Soldier Lakes (Nevada)

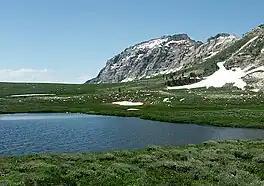
The larger of the Soldier Lakes, and the Ruby Crest

The Soldier Lakes are a cluster of more than a dozen glacial tarns in the Ruby Mountains, in Elko County in the northeastern part of the state of Nevada. They are located on the shelf of Soldier Basin on the eastern side of the mountains (although draining to the west via Soldier Creek) at an elevation of . They have a combined area of approximately , and a depth of up to .